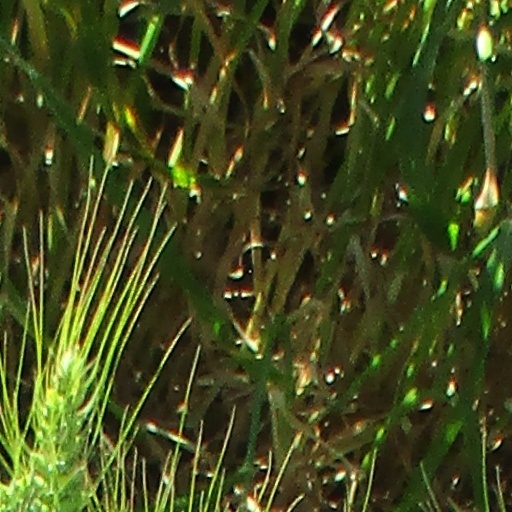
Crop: wheat